Pete Buttigieg

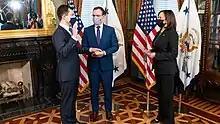
Vice President Kamala Harris swears in Buttigieg as Transportation secretary on February 3, 2021

After a white South Bend police officer shot and killed Eric Logan, an African American man, in June 2019, Buttigieg was drawn from his presidential campaign to focus on the emerging public reaction. Police body cameras were not turned on during Logan's death. Soon after Logan's death, Buttigieg presided over a town hall meeting attended by disaffected activists from the African American community as well as relatives of the deceased man. The local police union accused Buttigieg of making decisions for political gain. Buttigieg secured $180,000 in November 2019 to commission a review of South Bend's police department policies and practices, to be conducted by Chicago-based consulting firm 21CP Solutions.